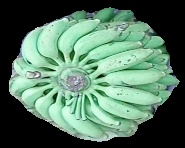
Variety: elakki-bale
Grade: grade1